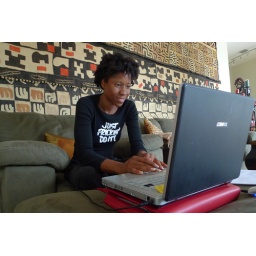
This amazing vegan-diva-bookwriter is gonna rock your world with her medicinal vegan book in the works!